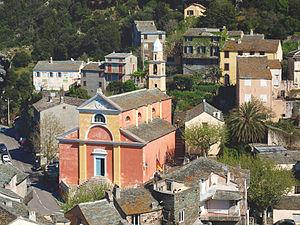
Nonza est une ancienne piève de Corse. Située dans le nord-est de l'île, elle relevait de la province du Cap Corse sur le plan civil et du diocèse de Nebbio sur le plan religieux.
Malaterra est une série télévisée française en 8 épisodes de 52 minutes, adaptée par Stéphane Kaminka de la série britannique Broadchurch de Chris Chibnall, et diffusée du 18 novembre au 9 décembre 2015 sur France 2.
Nonza est une commune française située dans la circonscription départementale de la Haute-Corse et le territoire de la collectivité de Corse. Elle appartient à l'ancienne piève de Nonza dont elle était le chef-lieu, dans le Cap Corse.